Na Nach Nachma Nachman Meuman

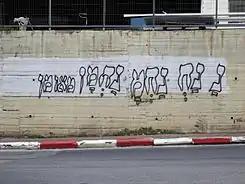
Vowelized graffito on Yehuda Halevi street in Tiberias.

During his lifetime, Rebbe Nachman spoke of a "Song of Redemption" that would be revealed before the coming of the Jewish Messiah. This song would be in a "single, double, triple, quadruple" form.. Another possible explanation for this phrase is that the Talmud states in Tractate Pesachim that if one wants to rid himself of a certain demon that inflicts water he should say שברירי ברירי רירי ירי רי thereby diminishing the effects of the demon. Just as we see that saying phrases with diminishing letters can diminish the effects of something impure, so to saying and adding to the name of a righteous person can exemplify him to the greatest high. phrase has such a structure (keeping in mind that Hebrew often omits the vowels) and is based on the Rebbe's name, "Nachman":